Penruddock uprising

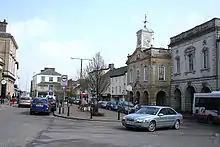
South Molton town centre, where the rebels were trapped on 14 March 1655

Penruddock was tried for high treason in Exeter on 18 April 1655; he argued opposing Cromwell could not be considered treason, an argument supported by other senior legal officers, but was found guilty. Although his wife travelled to London to plead for his life, Cromwell refused to commute his sentence and he was beheaded on 16 May. Thirty-two others received the death sentence, of whom eleven were executed; the remainder were reprieved but transported to Barbados as indentured labourers along with seventy of those captured at South Molton. They were sold on behalf of Martin Noell, a prominent London merchant with extensive interests in the West Indies, Major Thomas Alderne and Captain Henry Hatsell.